Nossentiner/Schwinzer Heath Nature Park

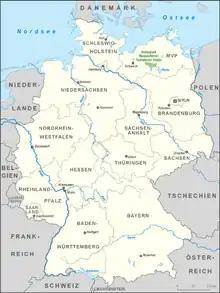
Location

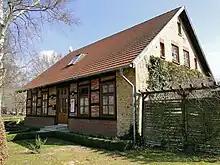
Park management in Karow

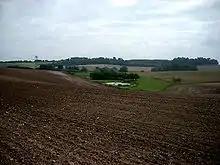
Landscape near Lohmen

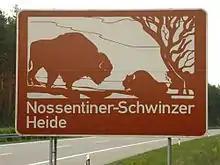
Tourist sign on the A 19

The Nossentiner/Schwinzer Heath Nature Park lies in the western part of the Mecklenburg Lake District in the districts of Mecklenburgische Seenplatte, Rostock and Ludwigslust-Parchim in the north German state of Mecklenburg-Vorpommern. It lies between the towns of Plau am See, Goldberg, Krakow am See and Malchow. It was founded in 1990 and finally confirmed in the state act of 1994. The total area of the nature park is 365 km of which 60% is wooded, about 14% consists of rivers and lakes and the remainder is cultural landscape. There are almost 60 lakes in the nature park and the rivers Nebel and Mildenitz. Special features of the nature park are the sandar - sand and gravel deposits left by the ice age. Numerous bogs are also dotted across the countryside. The nature park is a breeding ground for white-tailed eagle, osprey und bittern. In addition, wisent are bred on the Damerower Werder. The nature park is easily accessed from the "Malchow" junction on the A 19 motorway. In the vicinity of the nature park is the Dobbertin Abbey. To the north is the Mecklenburg Switzerland and Lake Kummerow Nature Park and to the northwest the Sternberg Lake District Nature Park.